Huang Bamei

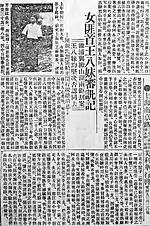

In 1931, Xu Ashu led a large pirate raid in Ganpu (a town by Hangzhou Bay). The local government in Jiangsu eventually defeated and captured Xu Ashu with a hastily assembled fleet. While in captivity, Ashu told the authorities that Huang and her associate Shi Lianyuan (the salt merchant) had participated in the attack and had been significant in providing the weapons used. Huang and Lianyuan escaped and hid in various places to avoid the authorities. Almost a year later in 1932, Huang emerged again as a pirate. She is recorded to have plundered, kidnapped and murdered traders and ordinary people and in one notable incident boarded a steamer and robbed the eight wealthy families onboard. At this time Huang operated under the alias "Woman He-Zhang" (何張氏; "Hé-Zhāng shì"). She was active along the coasts of the Zhejiang and Jiangsu provinces.